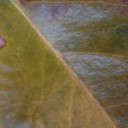
Label: Cerscospora